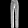
Label: Trouser